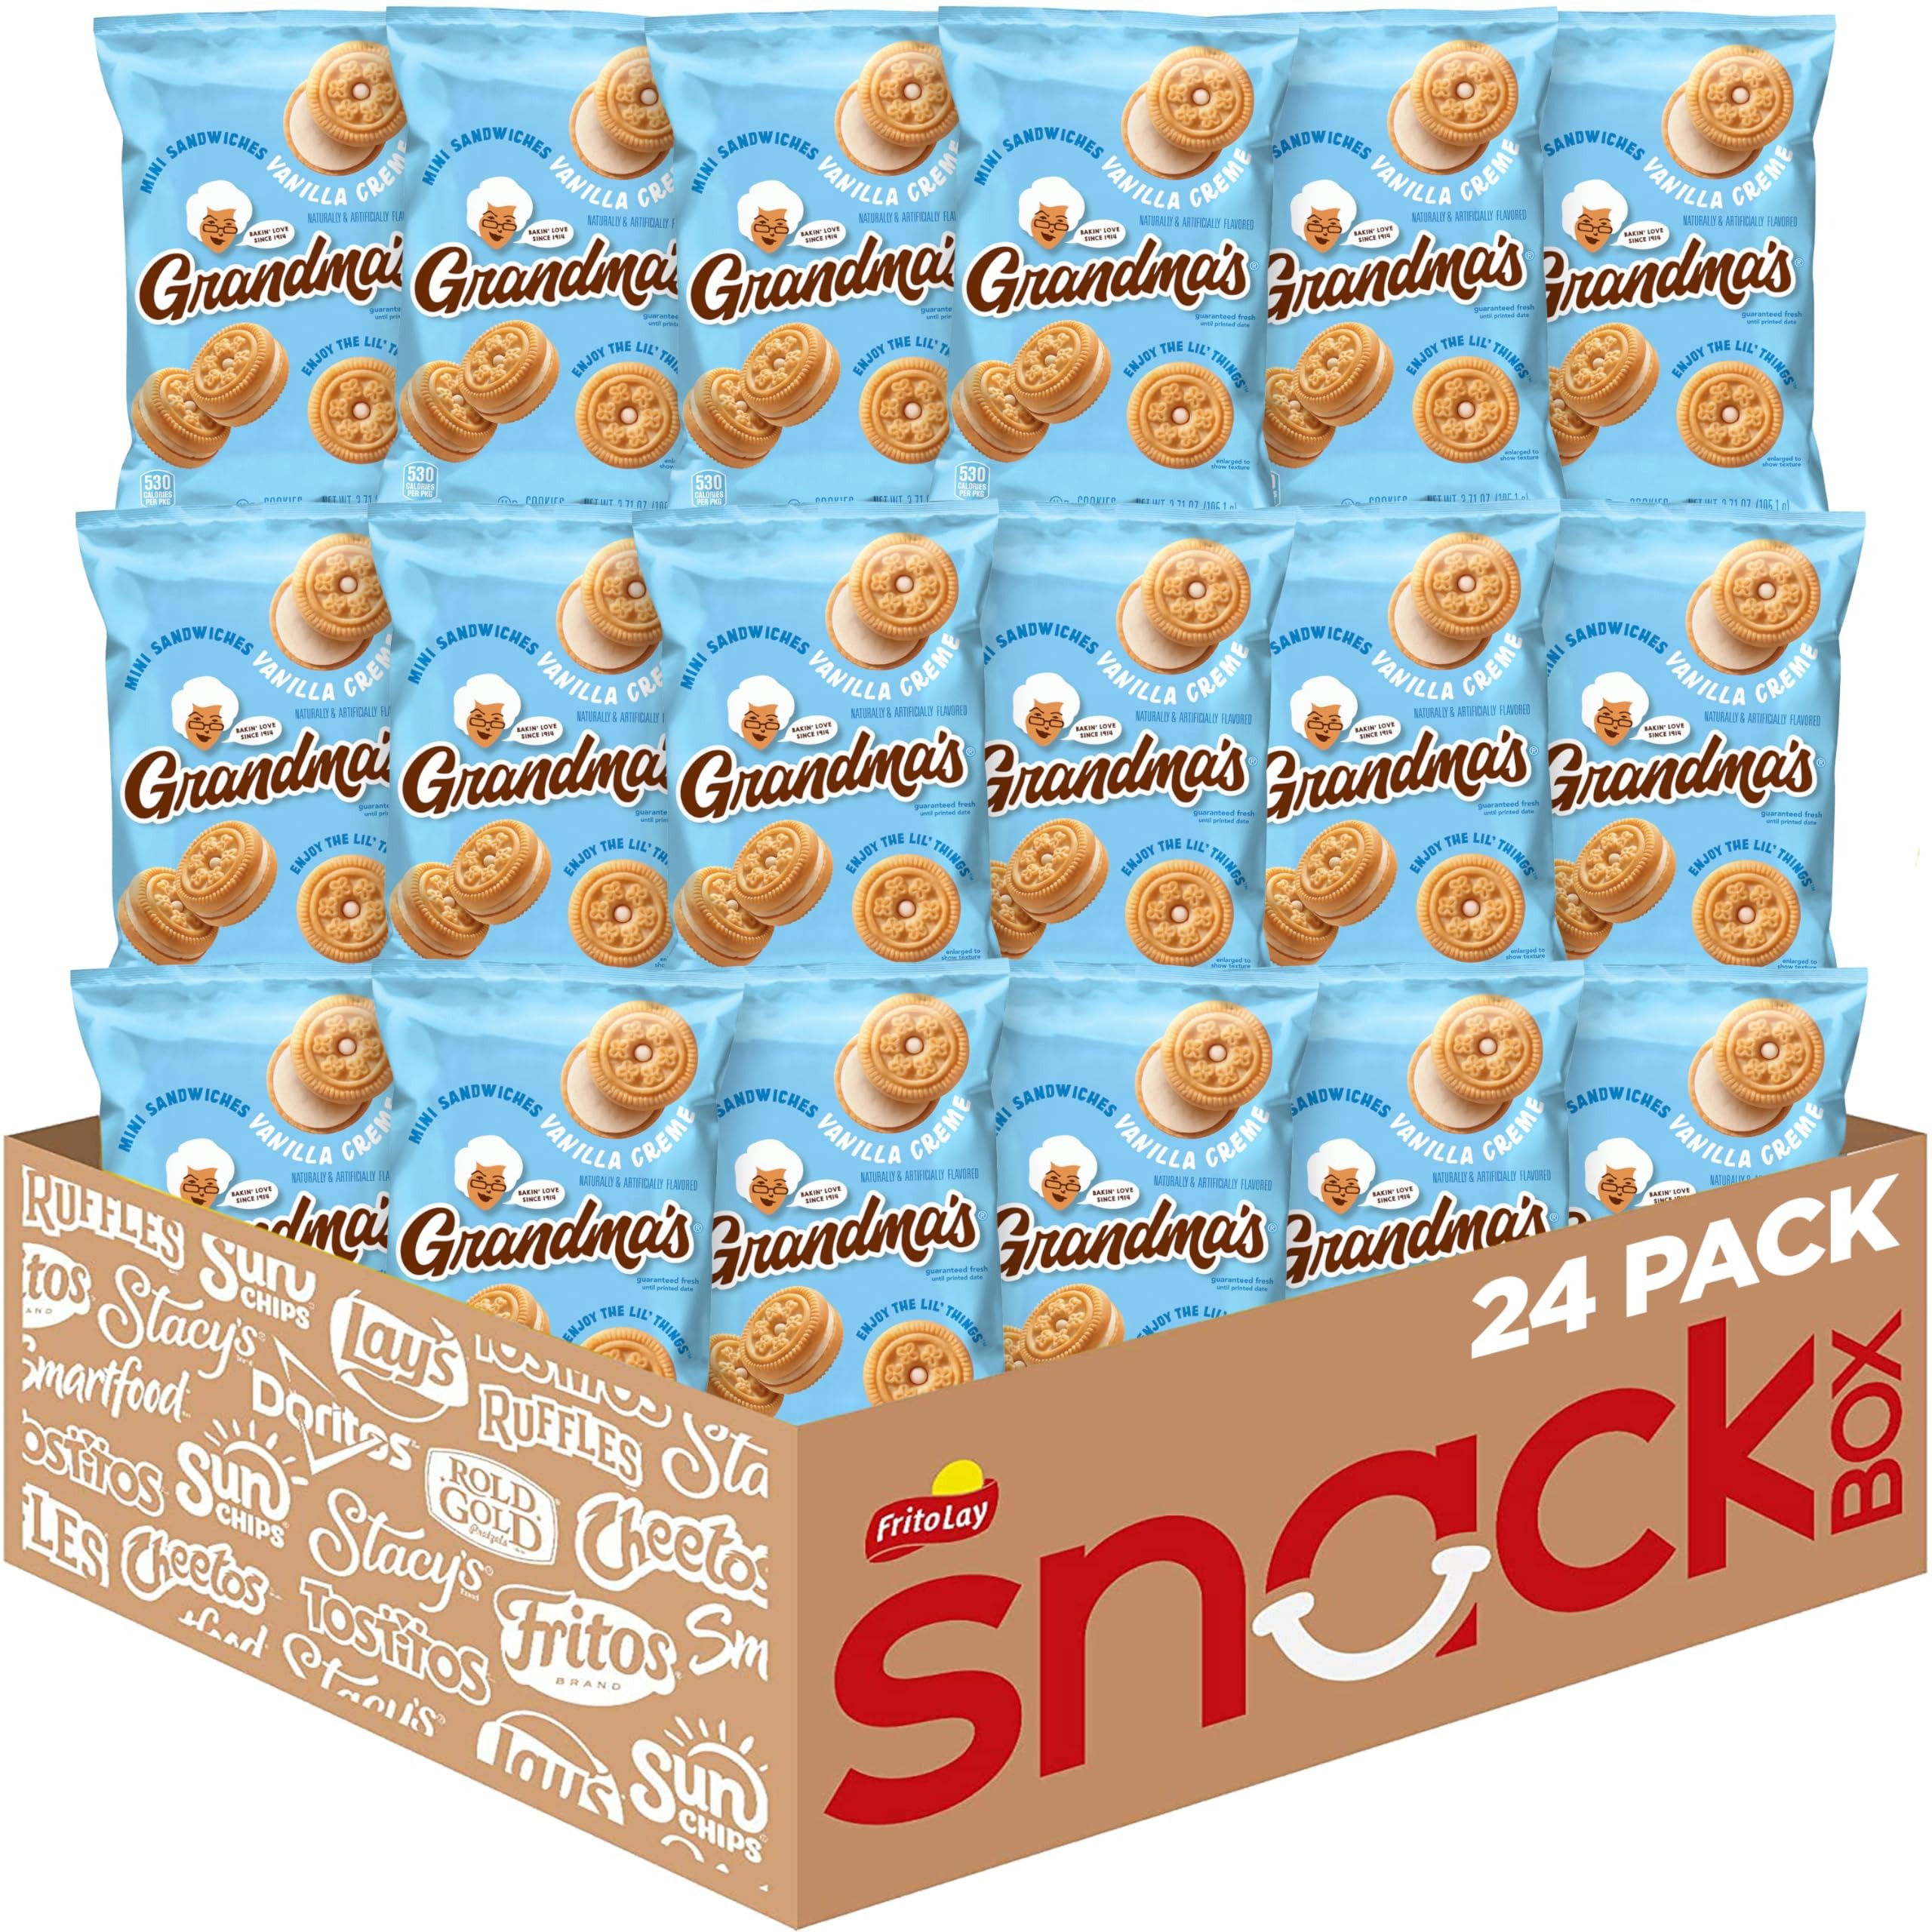
Item Name: Grandma’s Mini Cookies, Vanilla Sandwich Crème Cookies, 3.71 oz Cookie Bag, (24 Pack) (Packaging May Vary)
Bullet Point 1: Includes (24) 3.71oz bags of Grandma’s Mini Cookies, Vanilla Sandwich Crème Cookies, Packaging May Vary
Bullet Point 2: Enjoy fresh and crispy mini cookie packs baked with love since 1914
Bullet Point 3: Grandma’s Mini Cookie bags are perfect for for lunches, picnics, after school snacks, company gatherings, and more
Bullet Point 4: Grandma’s Cookies are made with a great tasting cookie recipe, baked with love for happiness in every bite
Bullet Point 5: Grandma’s Mini Vanilla Sandwich Crème Cookies: Sweet vanilla crème sandwiched between crispy vanilla cookies in every delicious mini cookie bite
Value: 89.0
Unit: Ounce

Price: 37.49